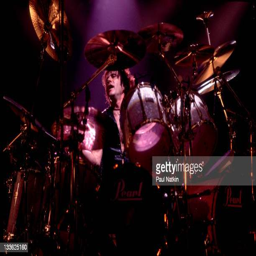
hard rock artist of the band